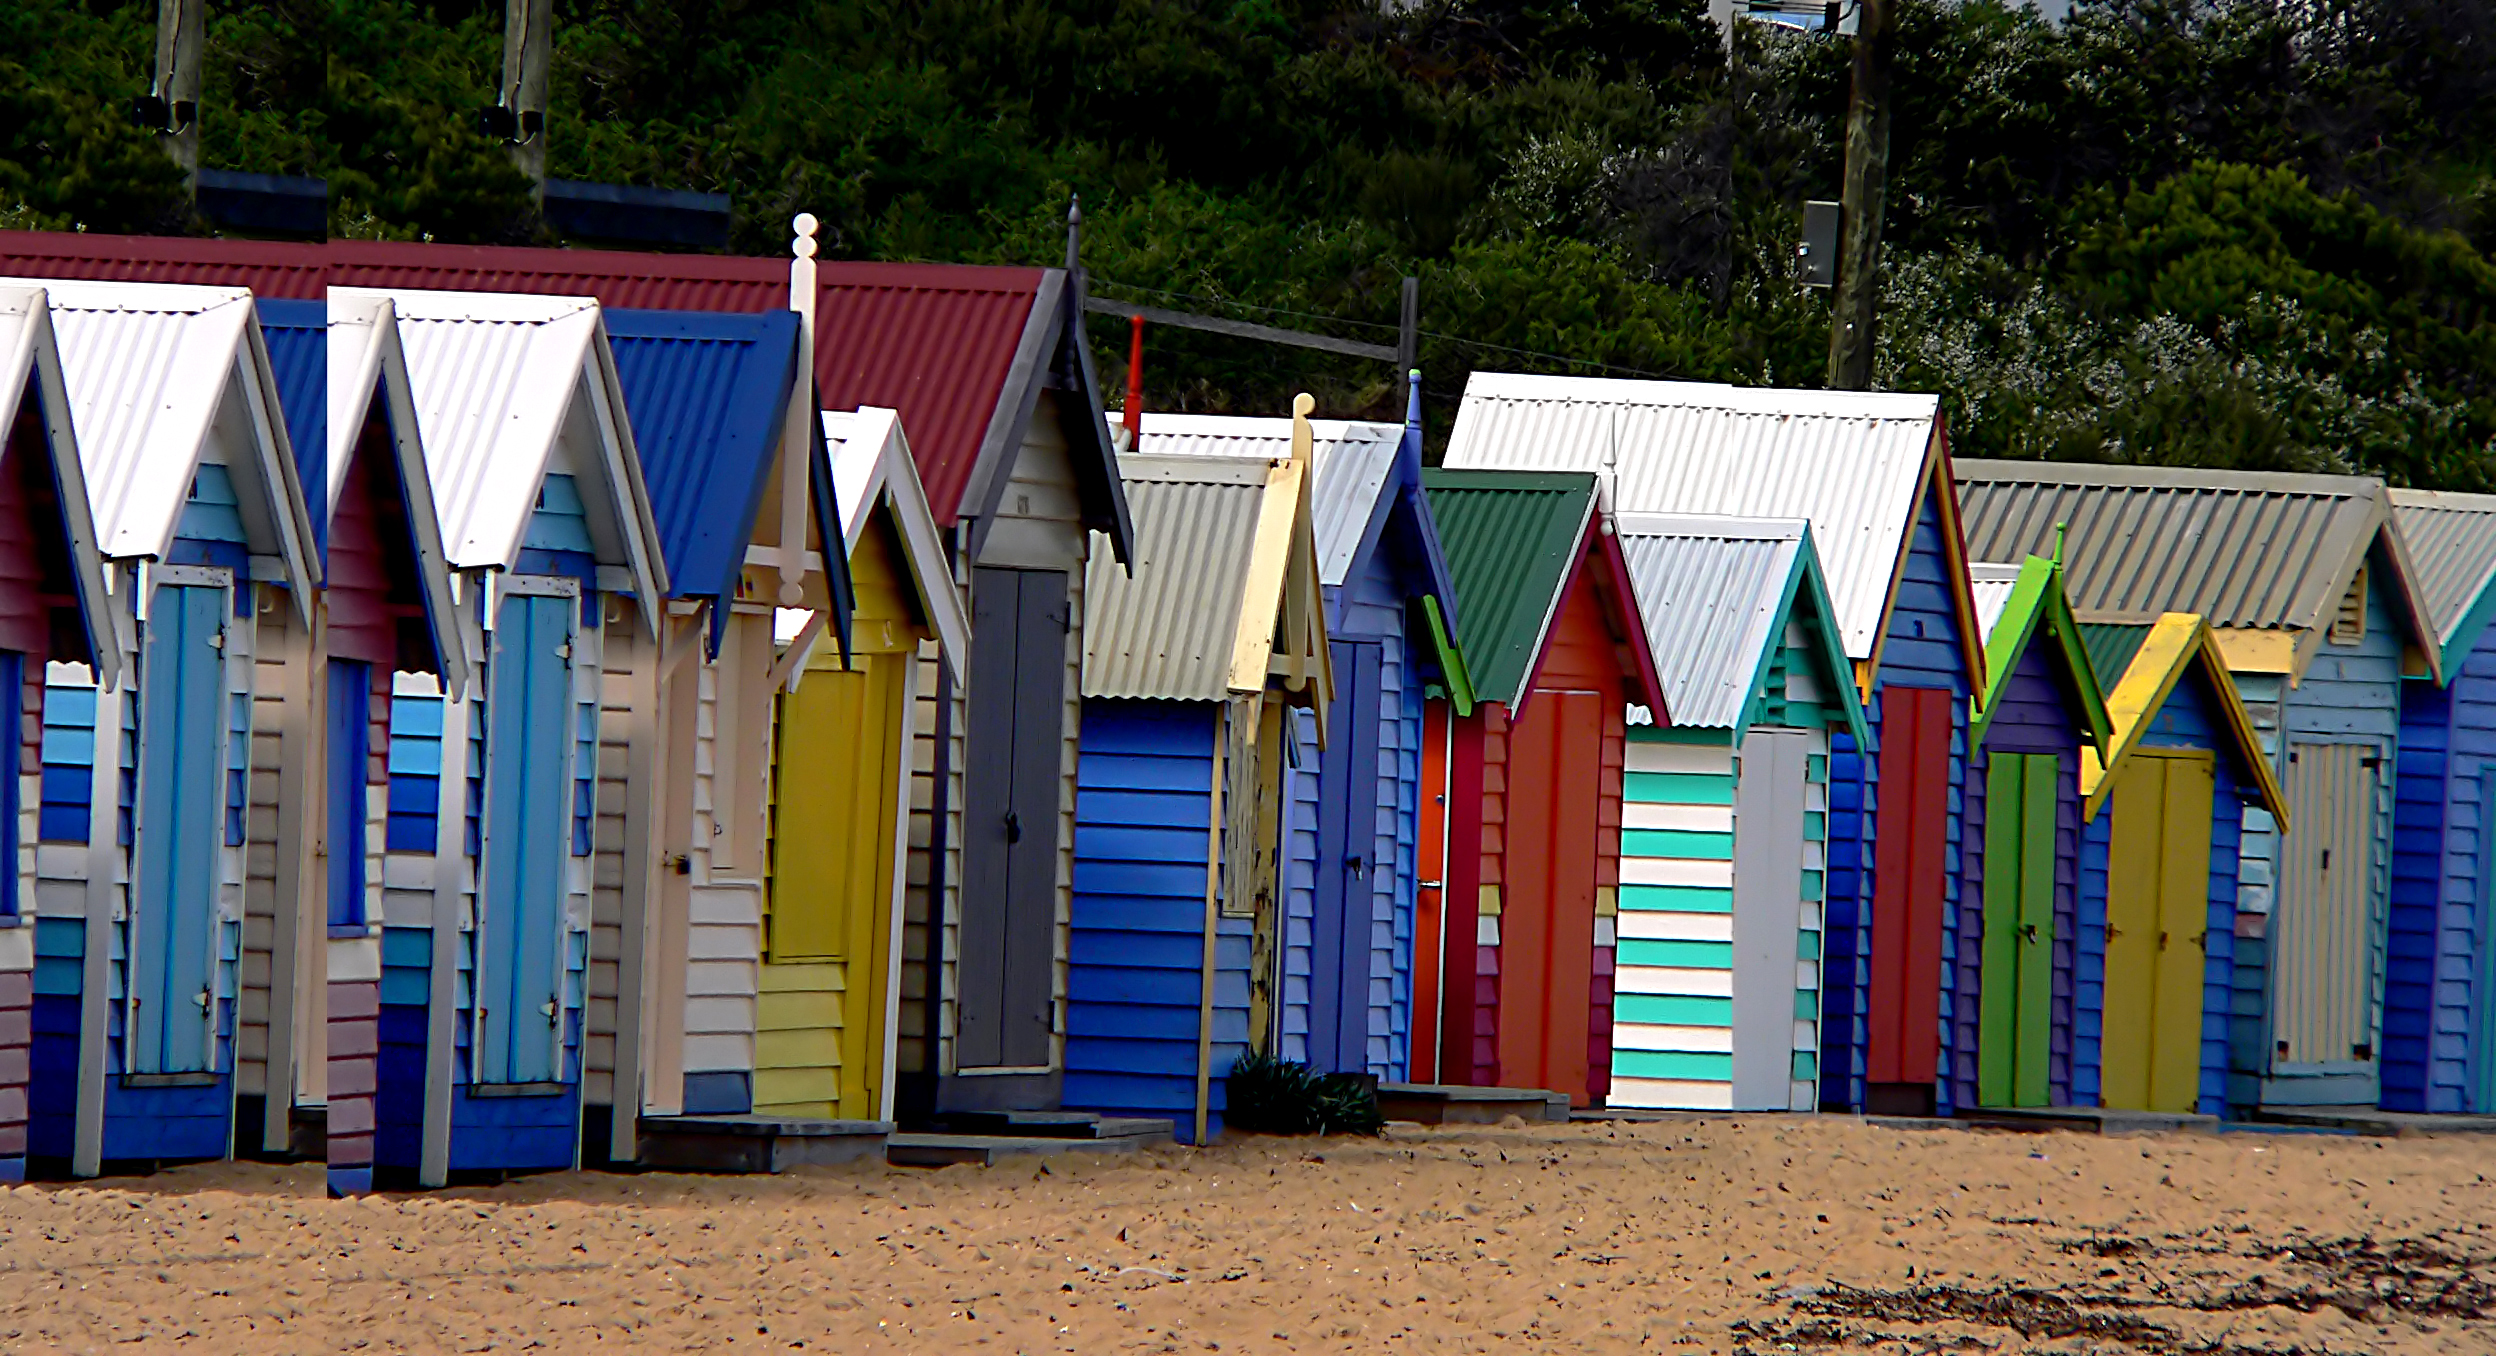
color, playground, bridgecamera, bathingboxes, brightonbeachmelbourne